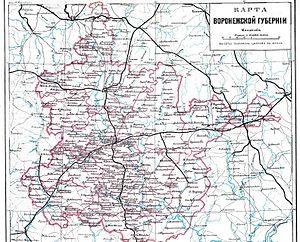
Le gouvernement de Voronej est une division administrative de l’Empire russe, puis de la R.S.F.S.R., située en Russie sur le cours de la Volga avec pour capitale la ville de Voronej. Créé en 1725 le gouvernement exista jusqu’en 1928.